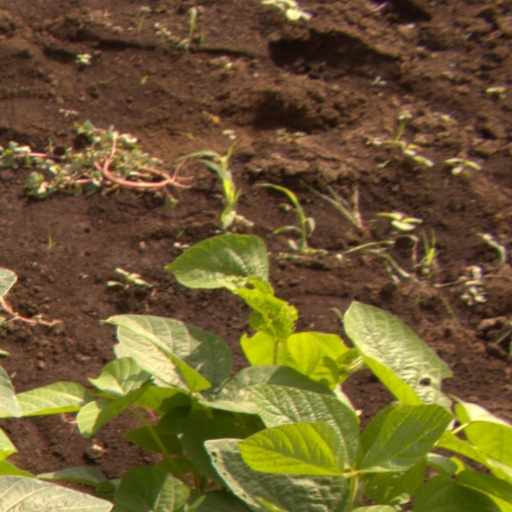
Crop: soybean